Scheveningen

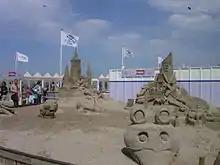
Annual sand sculpture competition at Scheveningen

Night life includes the Pathé Scheveningen movie theatre, and the sea-front boulevard with its bars, restaurants, casino and other entertainment.